Zaw Win Thein

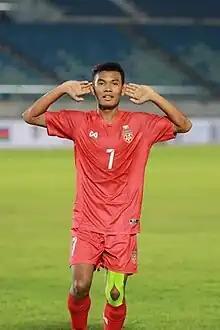
Zaw Win Thein with Myanmar U-19

Zaw Win Thein (Burmese: ဇော်ဝင်းသိန်း, born 1 March 2003) is a Burmese professional footballer who plays as an attacking midfielder for Myanmar National League club Yangon United and the Myanmar national team.